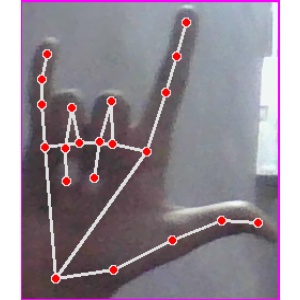
अक्षर: व